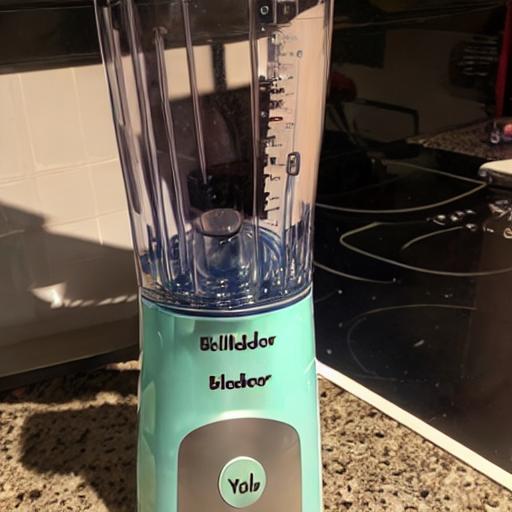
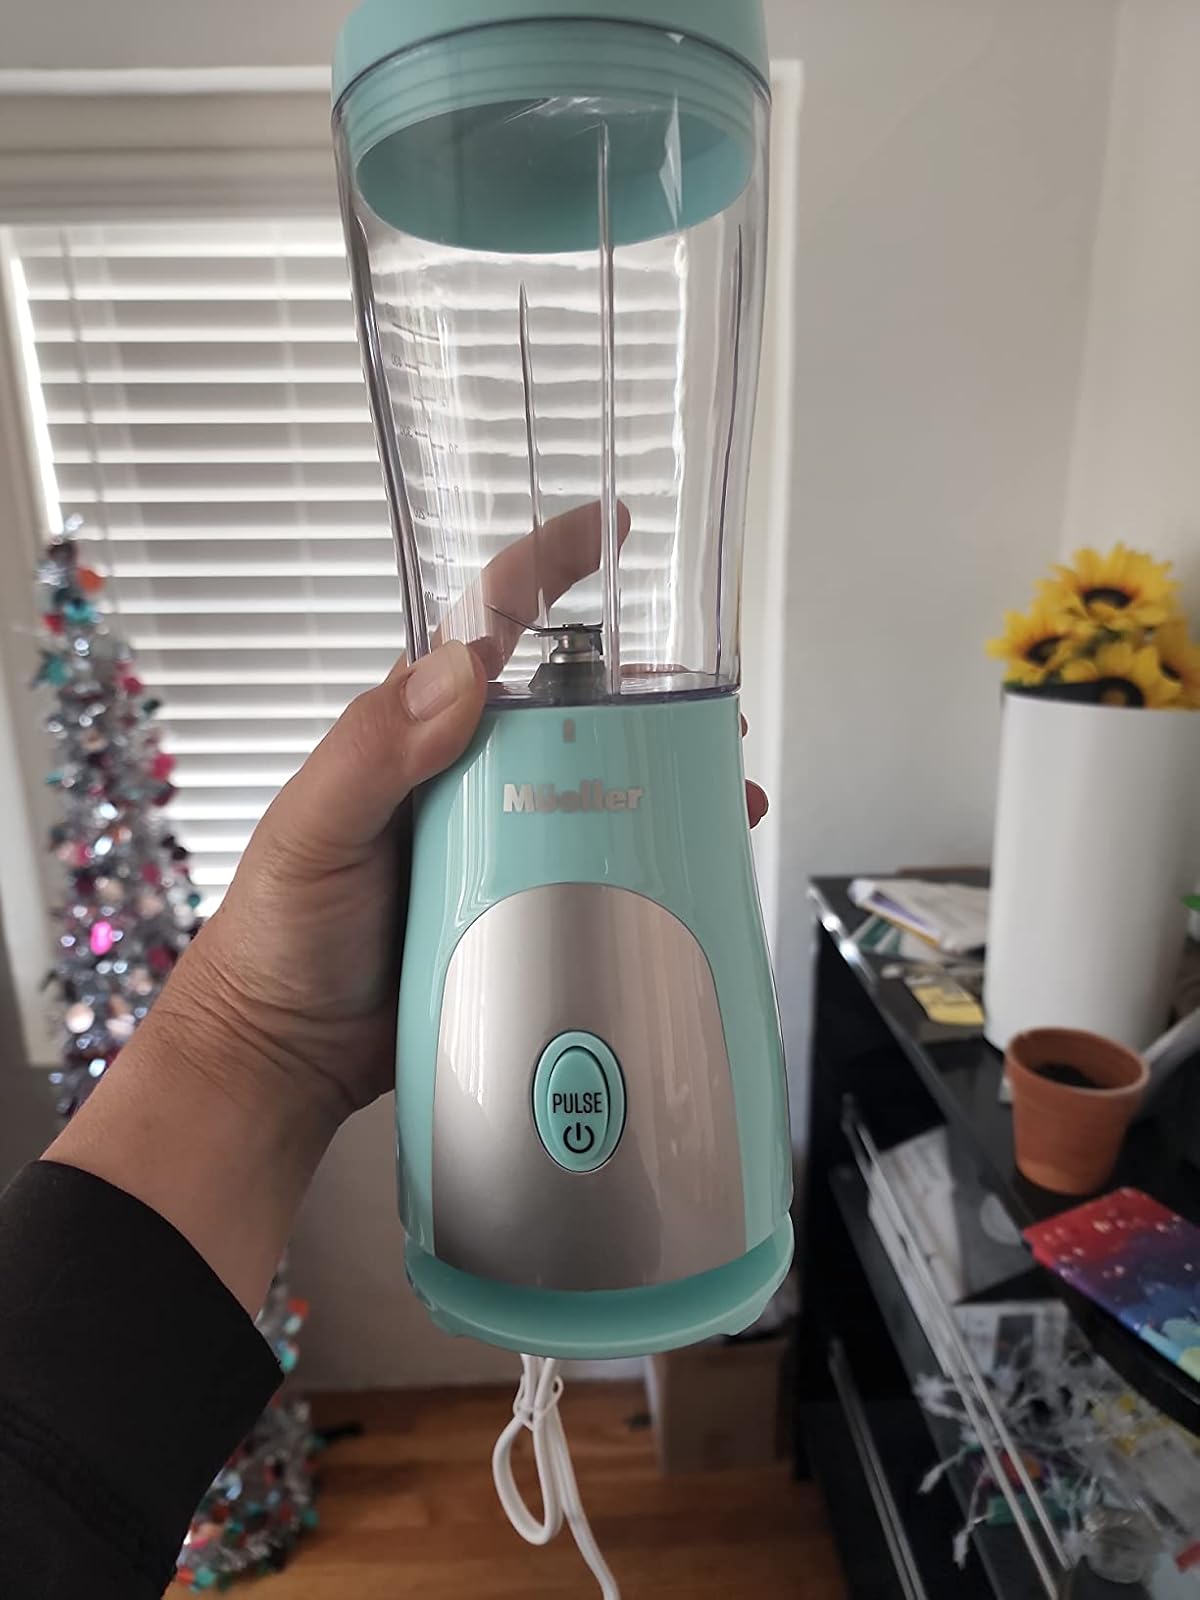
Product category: items_blender
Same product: no